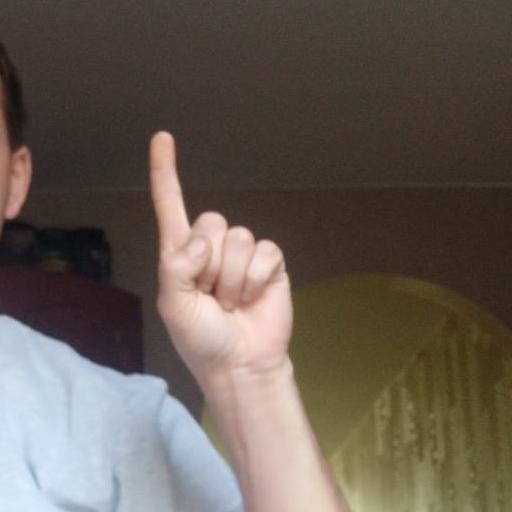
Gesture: one